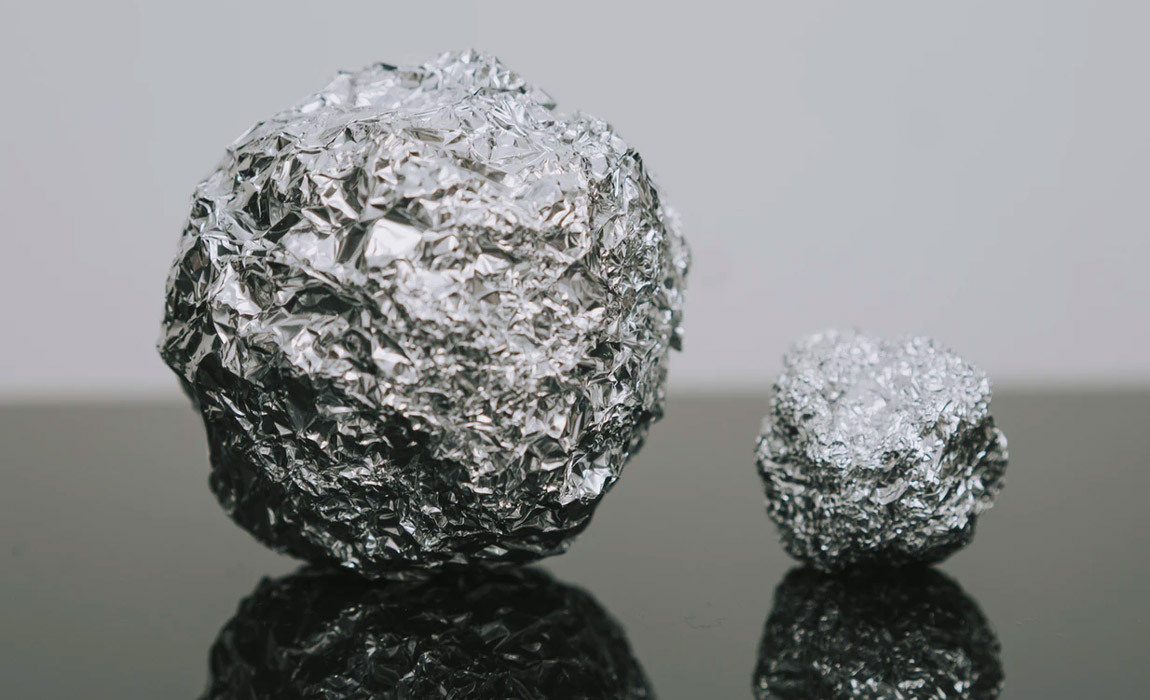
Adjective: heavier
Antonym: lighter